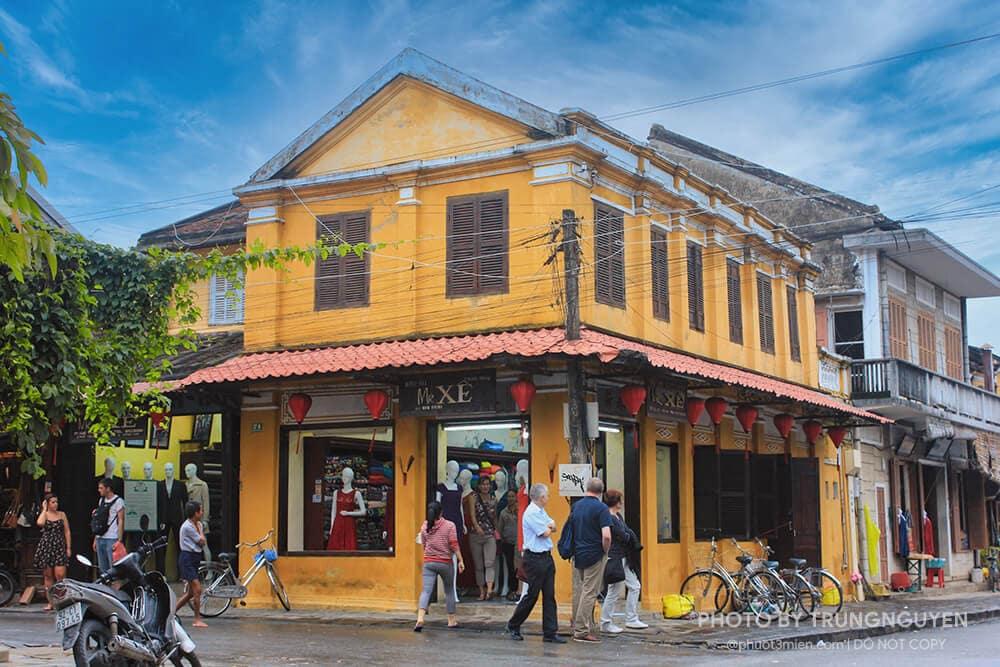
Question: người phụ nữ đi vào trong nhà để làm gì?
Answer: người phụ nữ vào trong nhà để mua sắm